Islam in Nigeria

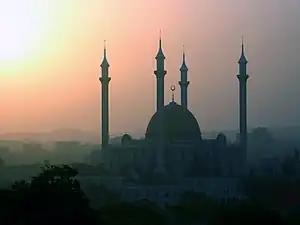
The national mosque during Harmattan

Progressively, Islam came to Yoruba land, and Muslims started building Mosques: Iwo town led, its first Mosque built in 1655 followed by Iṣẹyin, in 1760; Lagos, 1774; Ṣaki, 1790; and Oṣogbo, 1889. In time, Islam spread to other towns like Oyo (the first Oyo convert was Solagberu), Ibadan, Abẹokuta, Ijẹbu-Ode, Ikirun, and Ẹdẹ before the 19th-century Sokoto jihad. Several factors contributed to the rise of Islam in Yoruba land by mid 19th century. Before the decline of Ọyọ, several towns around it had large Muslim communities; when Ọyọ was destroyed these Muslims (Yoruba and immigrants) relocated to newly formed towns and villages and became Islam protagonists. Second, there was a mass movement of people at this time into Yoruba land, many of these immigrants were Muslims who introduced Islam to their host. According to Eades, the religion "differed in attraction" and "better adapted to Yoruba social structure, because it permitted polygamy"; more influential Yorubas like (Seriki Kuku of Ijebu land) soon became Muslims with positive impact on the natives. Islam came to Lagos at about the same time like other Yoruba towns, however, it received royal support from Ọba Kosọkọ, after he came back from exile in Ẹpẹ. According to Gbadamọṣi (1972; 1978 in Eades, 1980) Islam soon spread to other Yoruba towns, especially, during the intra-tribal wars-when there was a high demand for Islamic teachers-who dubbed as both Quran teachers and amulet makers for Yoruba soldiers during the intra-tribal wars in Yoruba land. Islam, like Christianity also found a common ground with the natives that believed in Supreme Being, while there were some areas of disagreements, Islamic teachers impressed upon their audience the need to change from worshipping idols and embrace Allah. Without delay, Islamic scholars and local Imams started establishing Quranic centers to teach Arabic and Islamic studies, much later, conventional schools were established to educate new converts and to propagate Islam. Traditional shrines and ritual sites were replaced with Central Mosques in major Yoruba towns and cities.